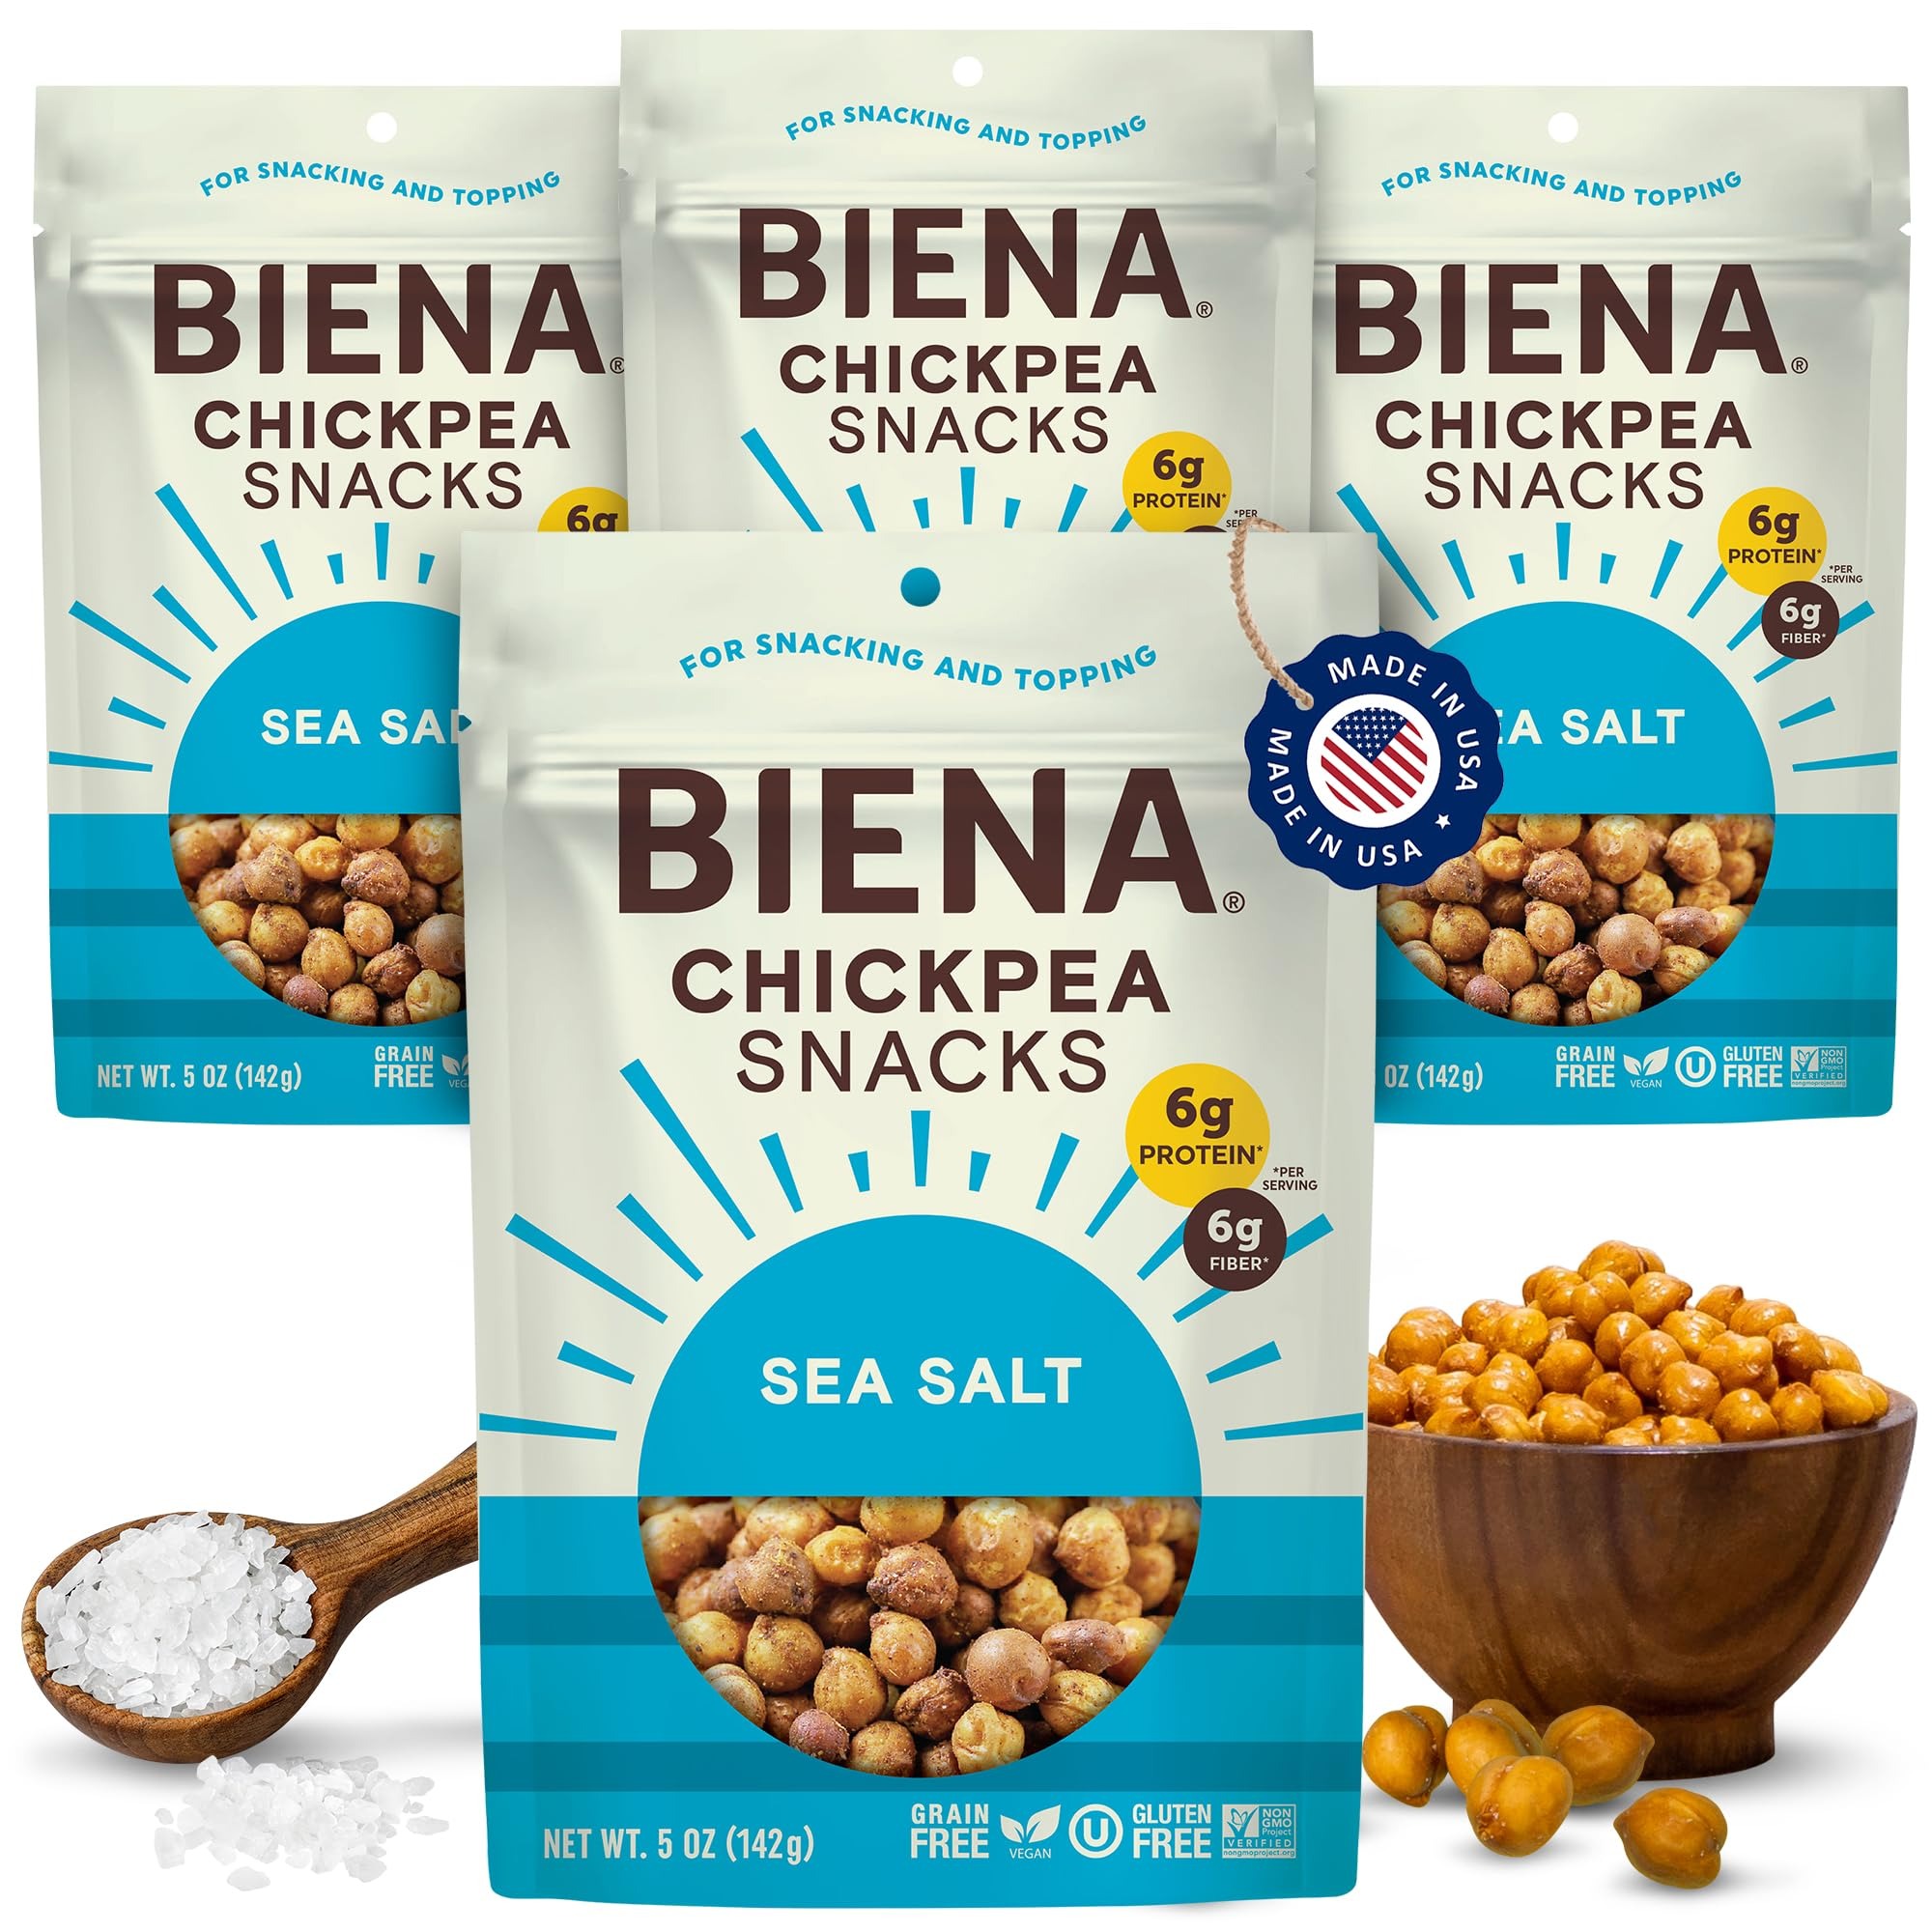
Item Name: BIENA Chickpea Snacks - Crunchy Roasted Chickpeas - High Fiber Vegan Protein Snacks for Adults and Kids - 4-Pack, 5 Ounce Bags - Sea Salt
Bullet Point 1: SATISFYING CRUNCH WITH HEALTH BENEFITS: Enjoy the perfect combination of light and crispy texture with our 4-pack of Sea Salt roasted chickpeas. Packed with protein and fiber, this delicious snack satisfies hunger and supports digestive health.
Bullet Point 2: VERSATILE FOR ANY OCCASION: Our chickpea snacks, or garbanzo beans snacks, are great for snacking and topping. Enjoy straight from the bag or on top of your favorite salad for a delicious and nutritious boost. Resealable and ready to eat anytime.
Bullet Point 3: DELICIOUS AND NUTRITIOUS: With a light dusting of sea salt and the perfect crispy crunch, these chickpeas are sure to delight your taste buds. This plant-based snack contains simple, real ingredients and provides a healthy alternative to chips.
Bullet Point 4: PACKED WITH PLANT-BASED PROTEIN: Each serving contains 6 grams of plant-based protein, making it a great snack to meet your protein goals. These chickpeas are perfect for anyone looking to increase their protein intake without compromising on taste.
Bullet Point 5: ALLERGY FRIENDLY, NON-GMO SNACK: These chickpeas are top 9 allergy-friendly. They are gluten-free, peanut/tree nut-free, grain-free, and dairy-free. An ideal vegan protein snack for a healthy, nutritious option, proudly made in the USA.
Value: 20.0
Unit: Ounce

Price: 23.79